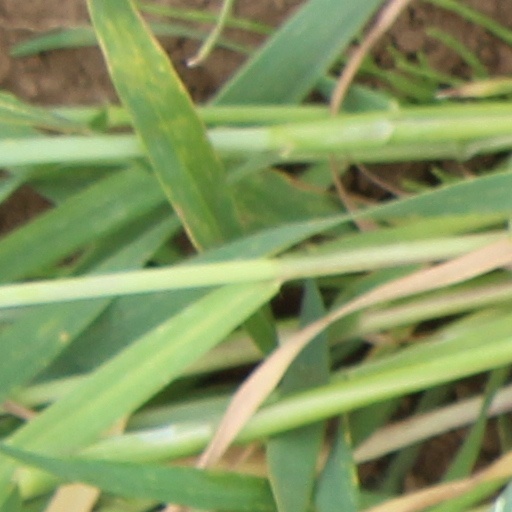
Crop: wheat